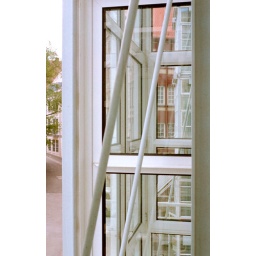
View of projecting glass bays over street